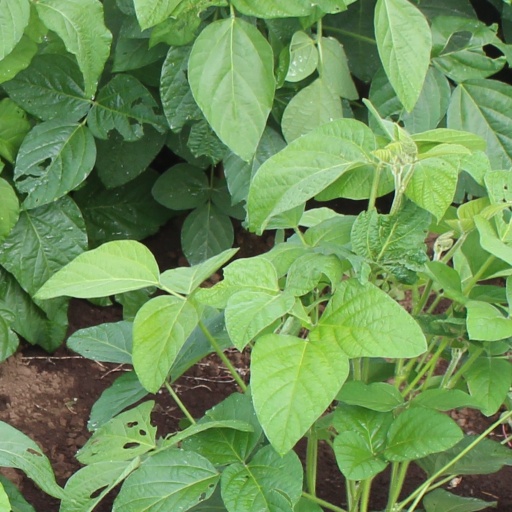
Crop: soybean